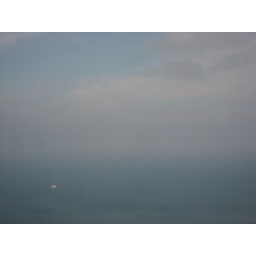
water intake station (i think) in lake michigan.